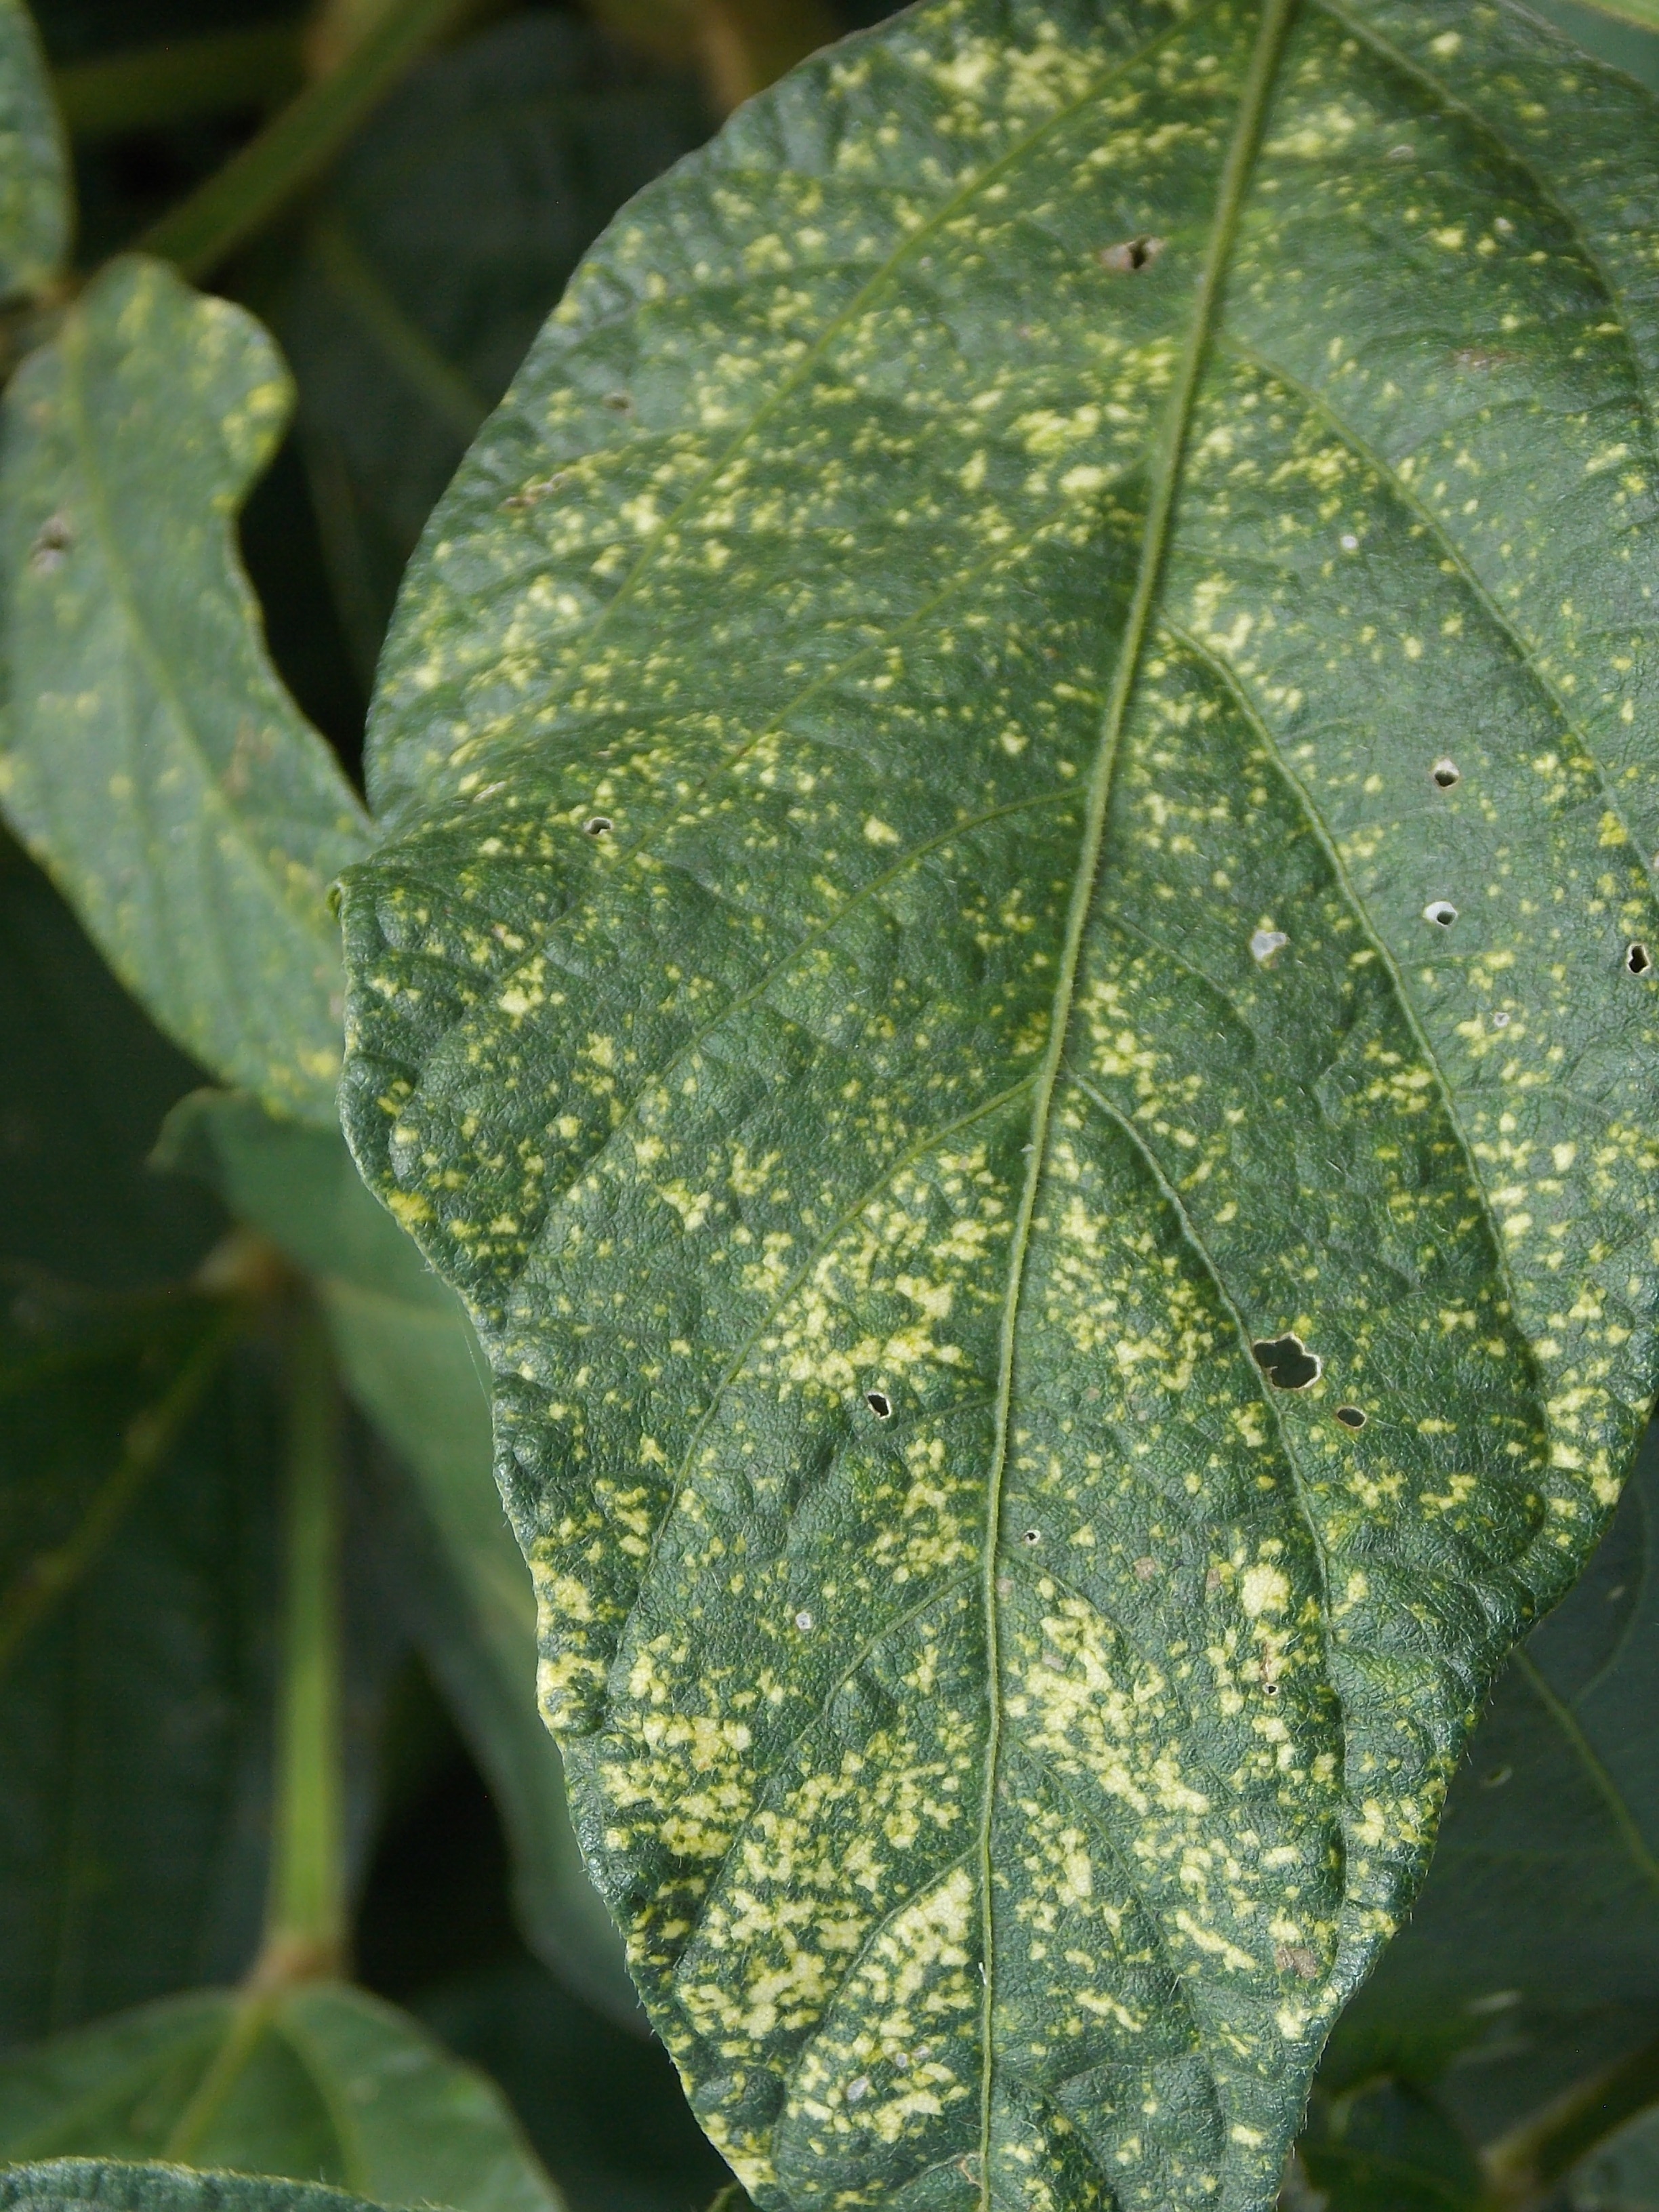
Label: Disease